Archibald Mansfield

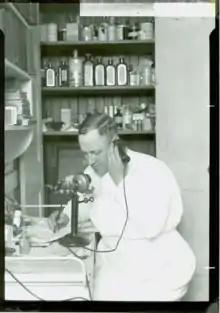
MEDICO radio station in use at the Seamans' Church Institute in New York

In 1895 he was persuaded by Benoni Lockwood, one of the managers of a seamen's mission in Sailortown in New York, to become a chaplain for Lockwood's mission.